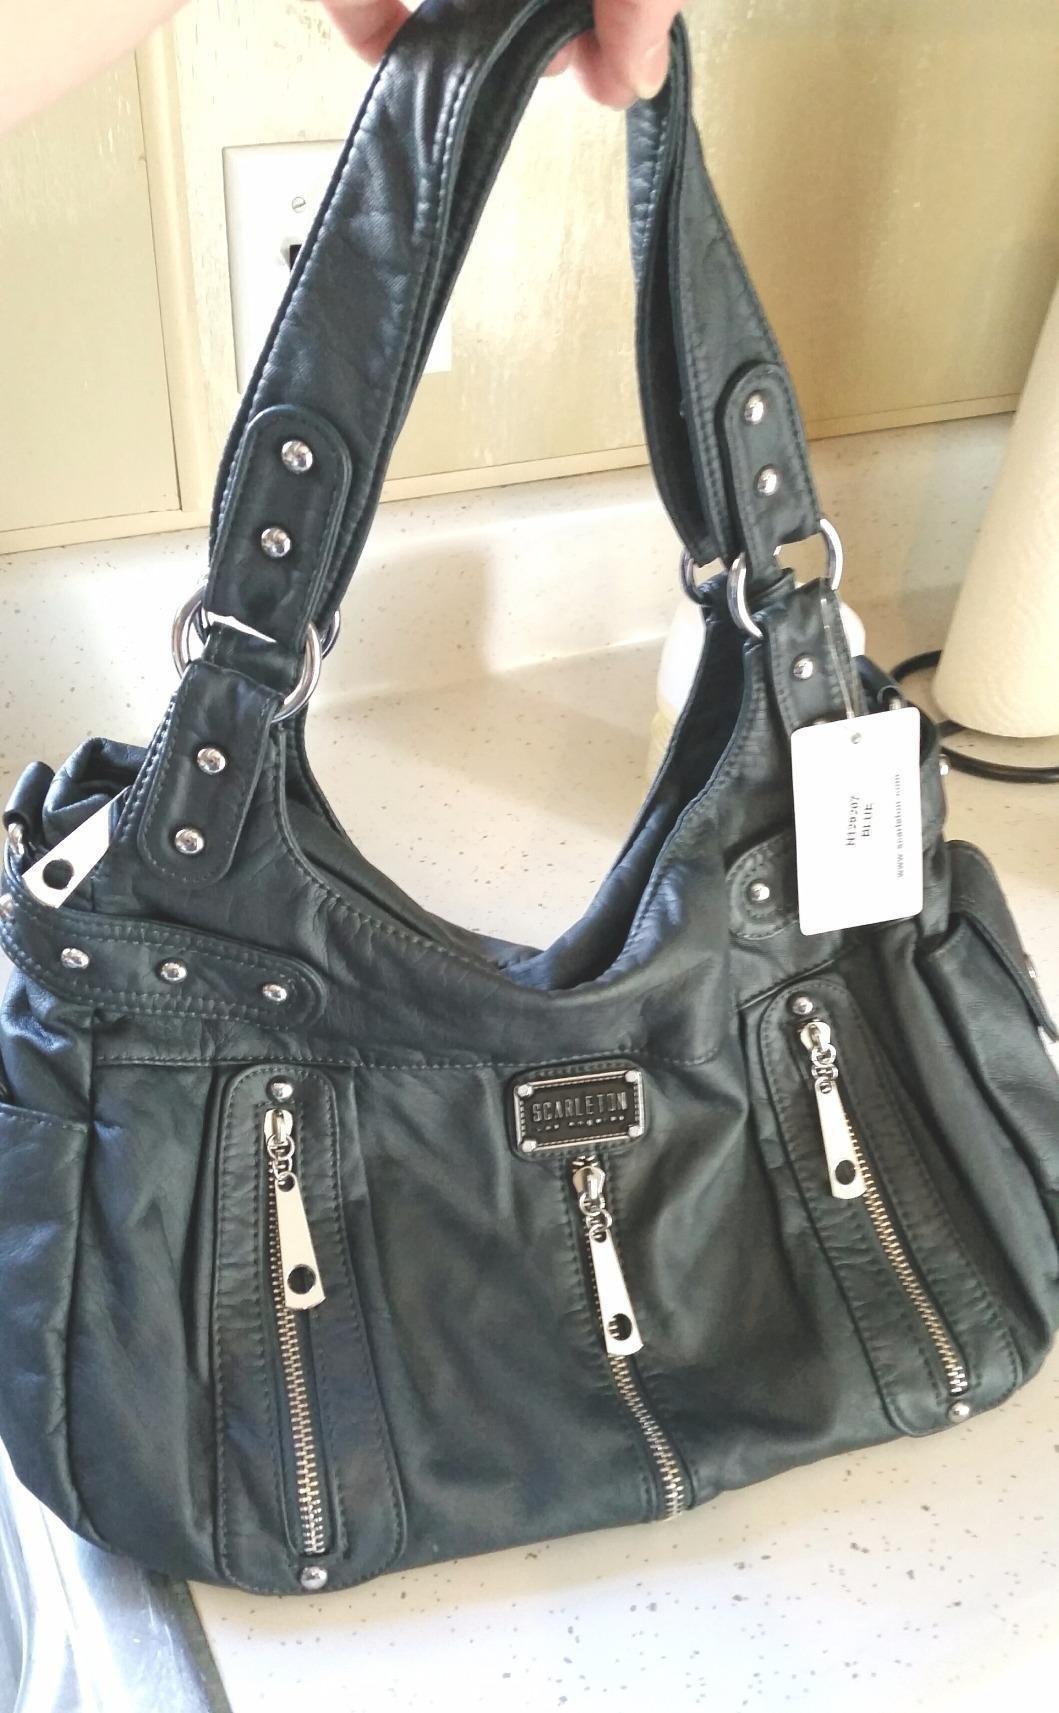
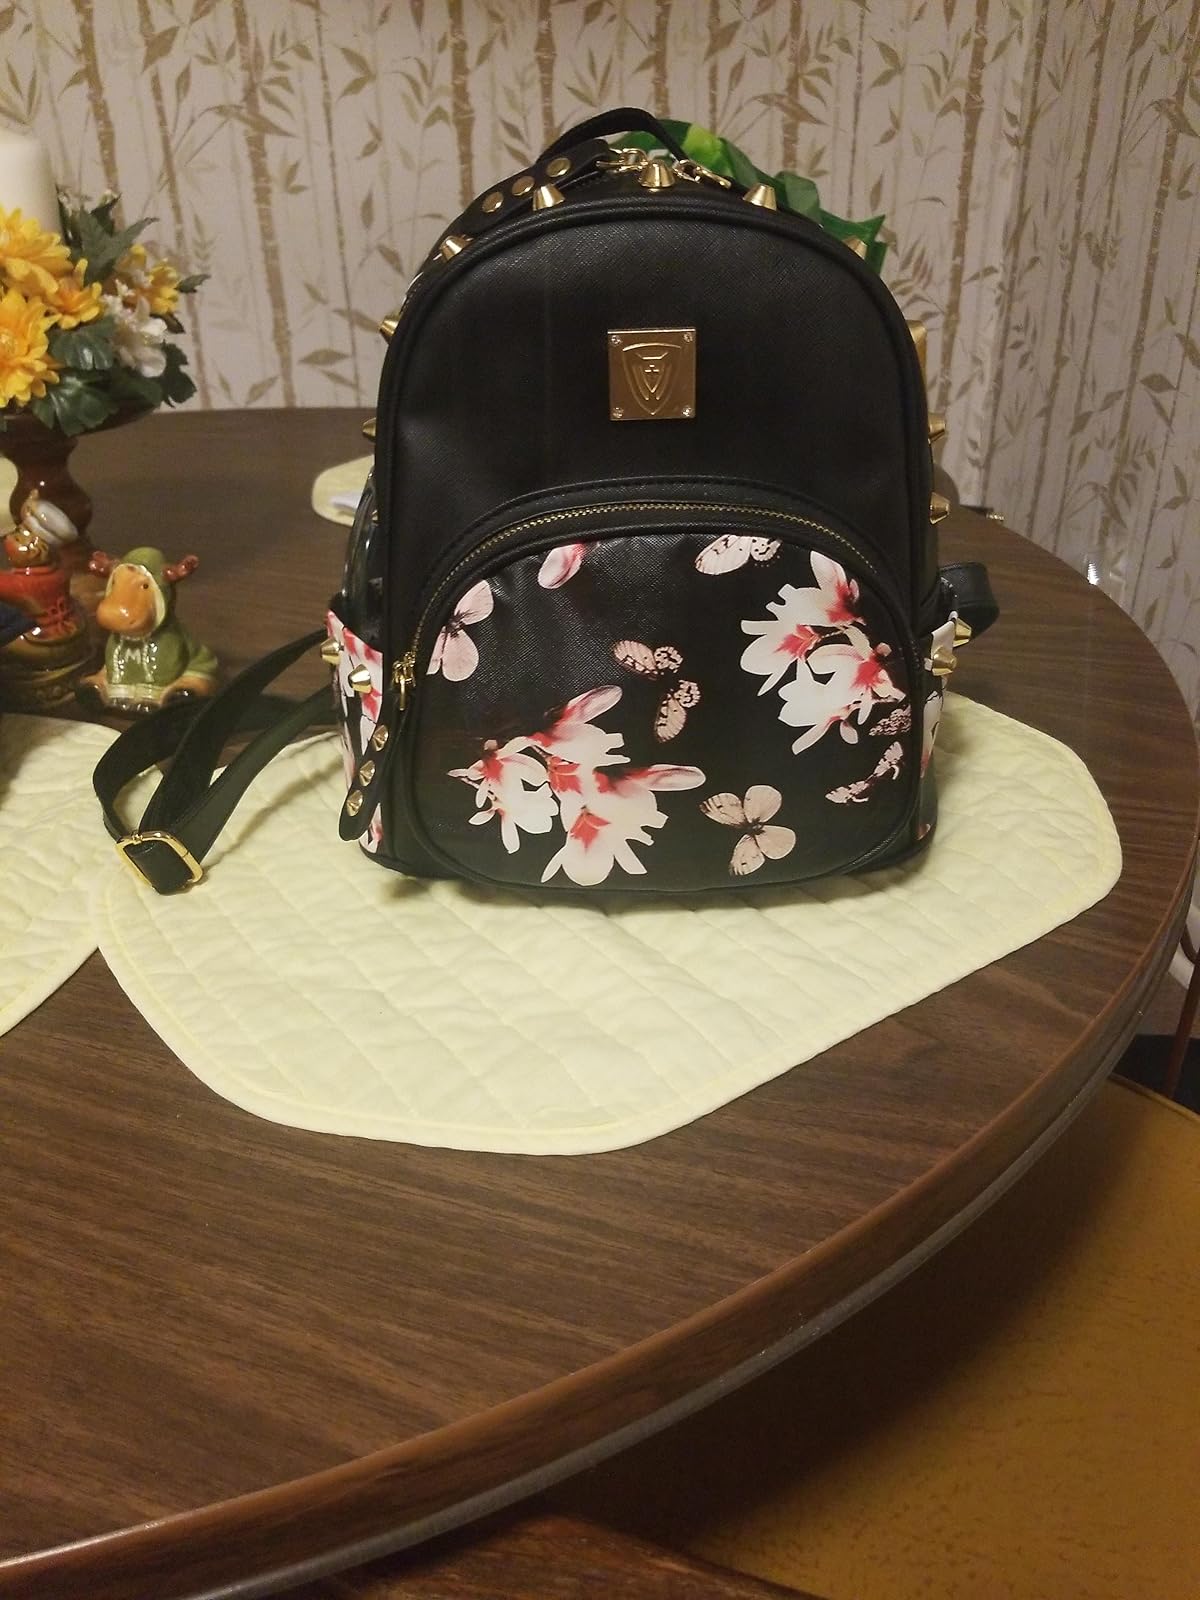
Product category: accessories_handbag
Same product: no